Macquarie Street, Sydney

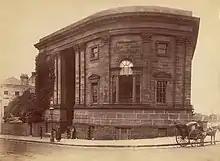
Sydney Public Library, corner of Bent and Macquarie, Sydney, 1877. This building has since been demolished.

The northern section of Macquarie Street was initially a path through the Governor's Domain leading to Bennelong Point. After Government House was moved further up the hill, the path was widened and became part of Macquarie Street, leading to land to the west of the street being sold off for commercial development in the 1840s–1850s. Today, this northern section of Macquarie Street runs along the eastern side of Circular Quay. To the east of this northern section is the Royal Botanic Gardens, while to the west of the street, the historic sandstone Moore Stairs, built in 1868 leads to the waterfront. In the past, this area was lined by warehouses and other shipping-related facilities focusing on the wool trade, leading to this section being called the "wool stores" end. In 1868 Moore Stairs were built to provide access between these stores down to East Circular Quay. At the end of the street was Bennelong Point. From 1821 this was the site of Fort Macquarie, which in 1901 was demolished to make way for the Fort Macquarie Tram Depot, which was eventually demolished in 1958 to make way for the Sydney Opera House.